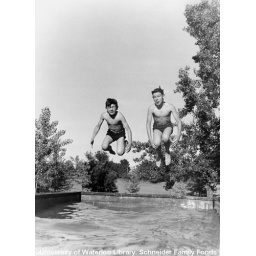
Two boys in midair, jumping into swimming pool